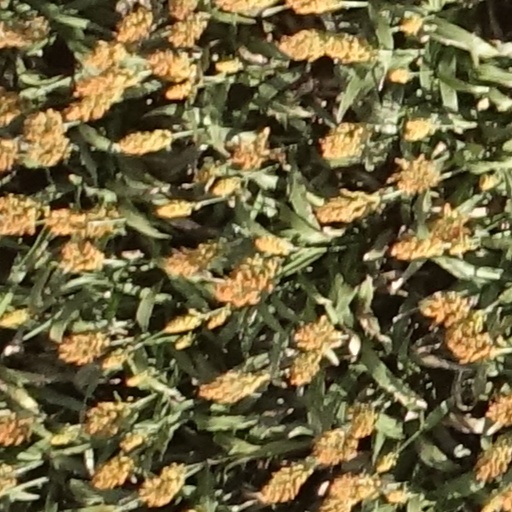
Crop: sorghum